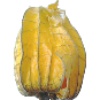
Label: Physalis with Husk 1